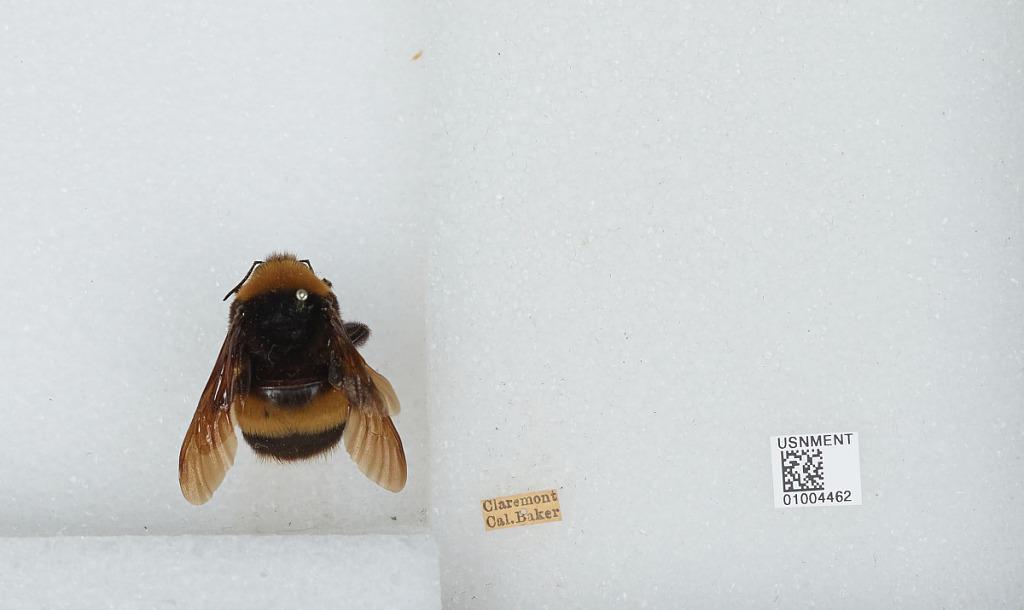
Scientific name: Bombus (Crotchiibombus) crotchii Cresson
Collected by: Baker
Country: United States
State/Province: California
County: Los Angeles
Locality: Claremont
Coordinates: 34.11, -117.72